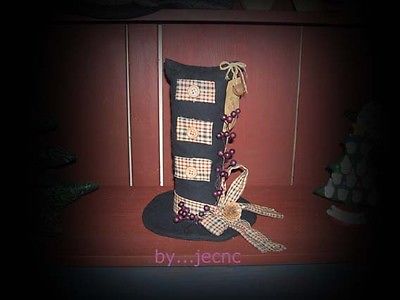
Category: table